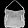
Label: Bag